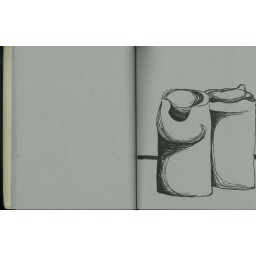
2007 candles @ some girls house in park slope, brooklyn